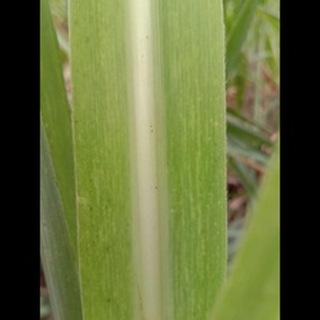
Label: sugarcane_mosaic